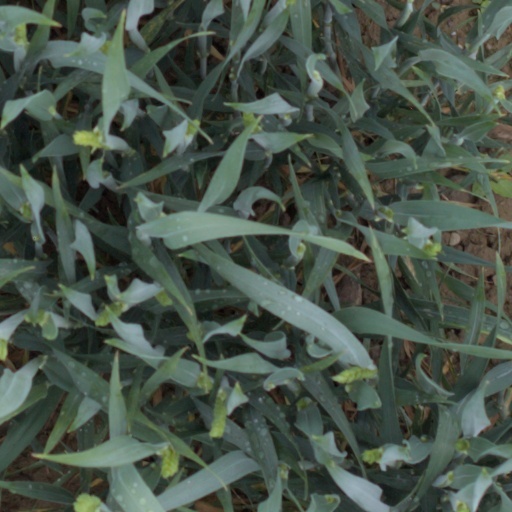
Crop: wheat